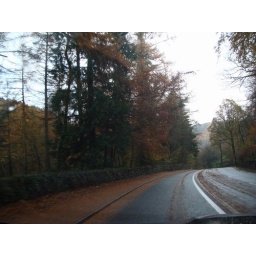
more dark mountain roads in wales